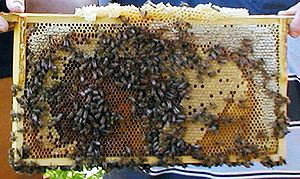
Biavl / Opfindelsen af den bevægelige tavlebygning
Løs tavle med avl.
Biavl er menneskets opretholdelse af honningbi-kolonier, almindeligvis i bistader. En biavler holder bier,